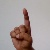
The image shows a hand gesture representing the letter 'D' in Indian Sign Language.